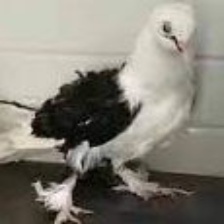
Species: FRILL BACK PIGEON
Scientific name: COLUMBA LIVIA DOMESTICA